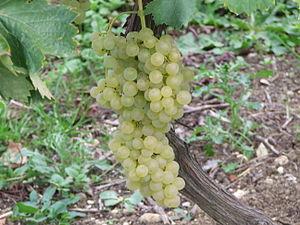
Cépage Ugni blanc - Région de Cognac
L'armagnac est une eau-de-vie de vin produite dans les départements français du Gers, des Landes et du Lot-et-Garonne, avec des dénominations géographiquement plus restreintes : le bas-armagnac, l'armagnac-ténarèze et le haut-armagnac. La mention blanche-armagnac partage la même aire de production, mais avec un cahier des charges un peu particulier. Toutes ces dénominations doivent leur nom à l'ancienne province d'Armagnac, qui constitue une partie du vignoble du Sud-Ouest.